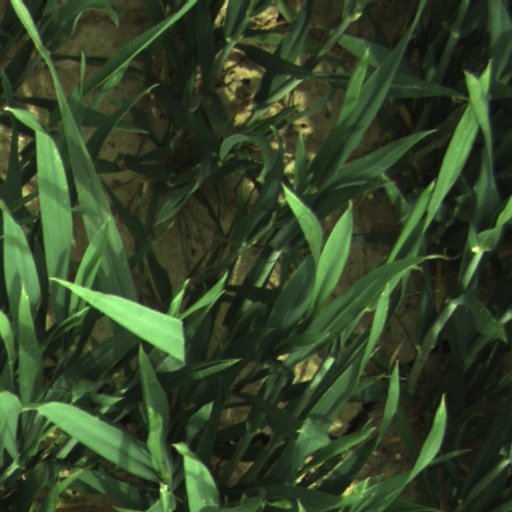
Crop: wheat